Mariya Takeuchi

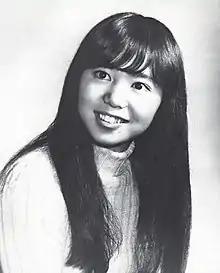

Takeuchi was born in Taisha in the Hikawa district of Shimane Prefecture in Japan. She grew up in the family "Shinise Ryokan" (Japanese long-established inn) business by the name of "Takenoya", that her paternal great grandfather founded in 1877. Her family always played records from all over the world. She had already learned to play piano and guitar by third grade, but the Beatles left an impression that inspired her to travel.